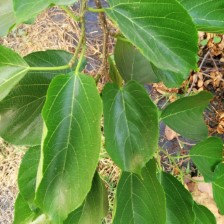
Variety: TaiwanMeacho